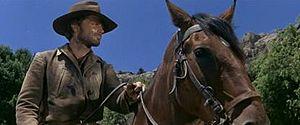
Texas Adios est un film italo-espagnol de Ferdinando Baldi, sorti en 1966.